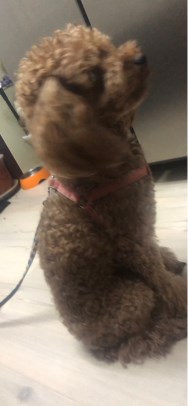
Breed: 7449-n000128-teddy